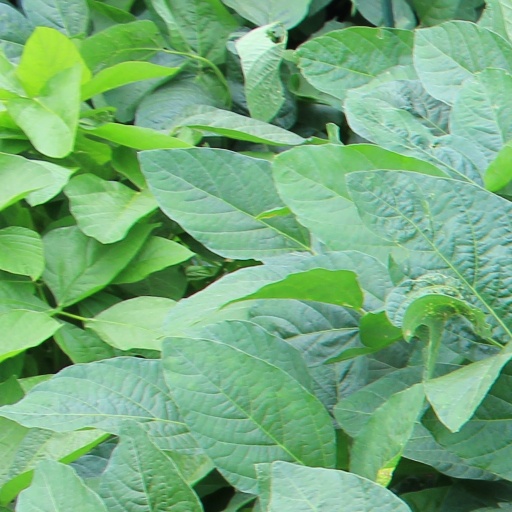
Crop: soybean